Paul Guiraud

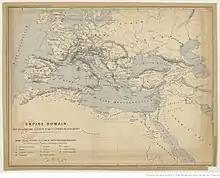
Roman Empire from the Battle of Actium to the era of Diocletian by Paul Guiraud and Georges Lacour-Gayet, published by Erhard, Paris

Paul Guiraud (15 January 1850 – 25 February 1907) was a French historian born in Cenne-Monestiés, a commune located in the department of Aude. He was the brother of historian Jean Guiraud.